Dunchurch

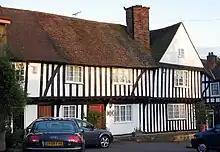
Guy Fawkes House, now a private residence, formerly the 'Lion Inn'

Many notable people have stayed at Dunchurch. Most notably, in 1605 the Gunpowder Plotters stayed at the 'Lion Inn' (now a private residence called 'Guy Fawkes House') in Dunchurch, convened by Sir Everard Digby, awaiting news of Guy Fawkes's attempt to blow up the Houses of Parliament. If he had been successful they planned to kidnap the King's daughter Princess Elizabeth from nearby Coombe Abbey.